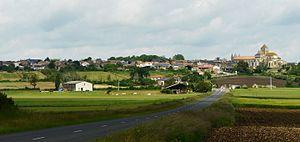
Vue générale de Saint-Jouin-de-Marnes